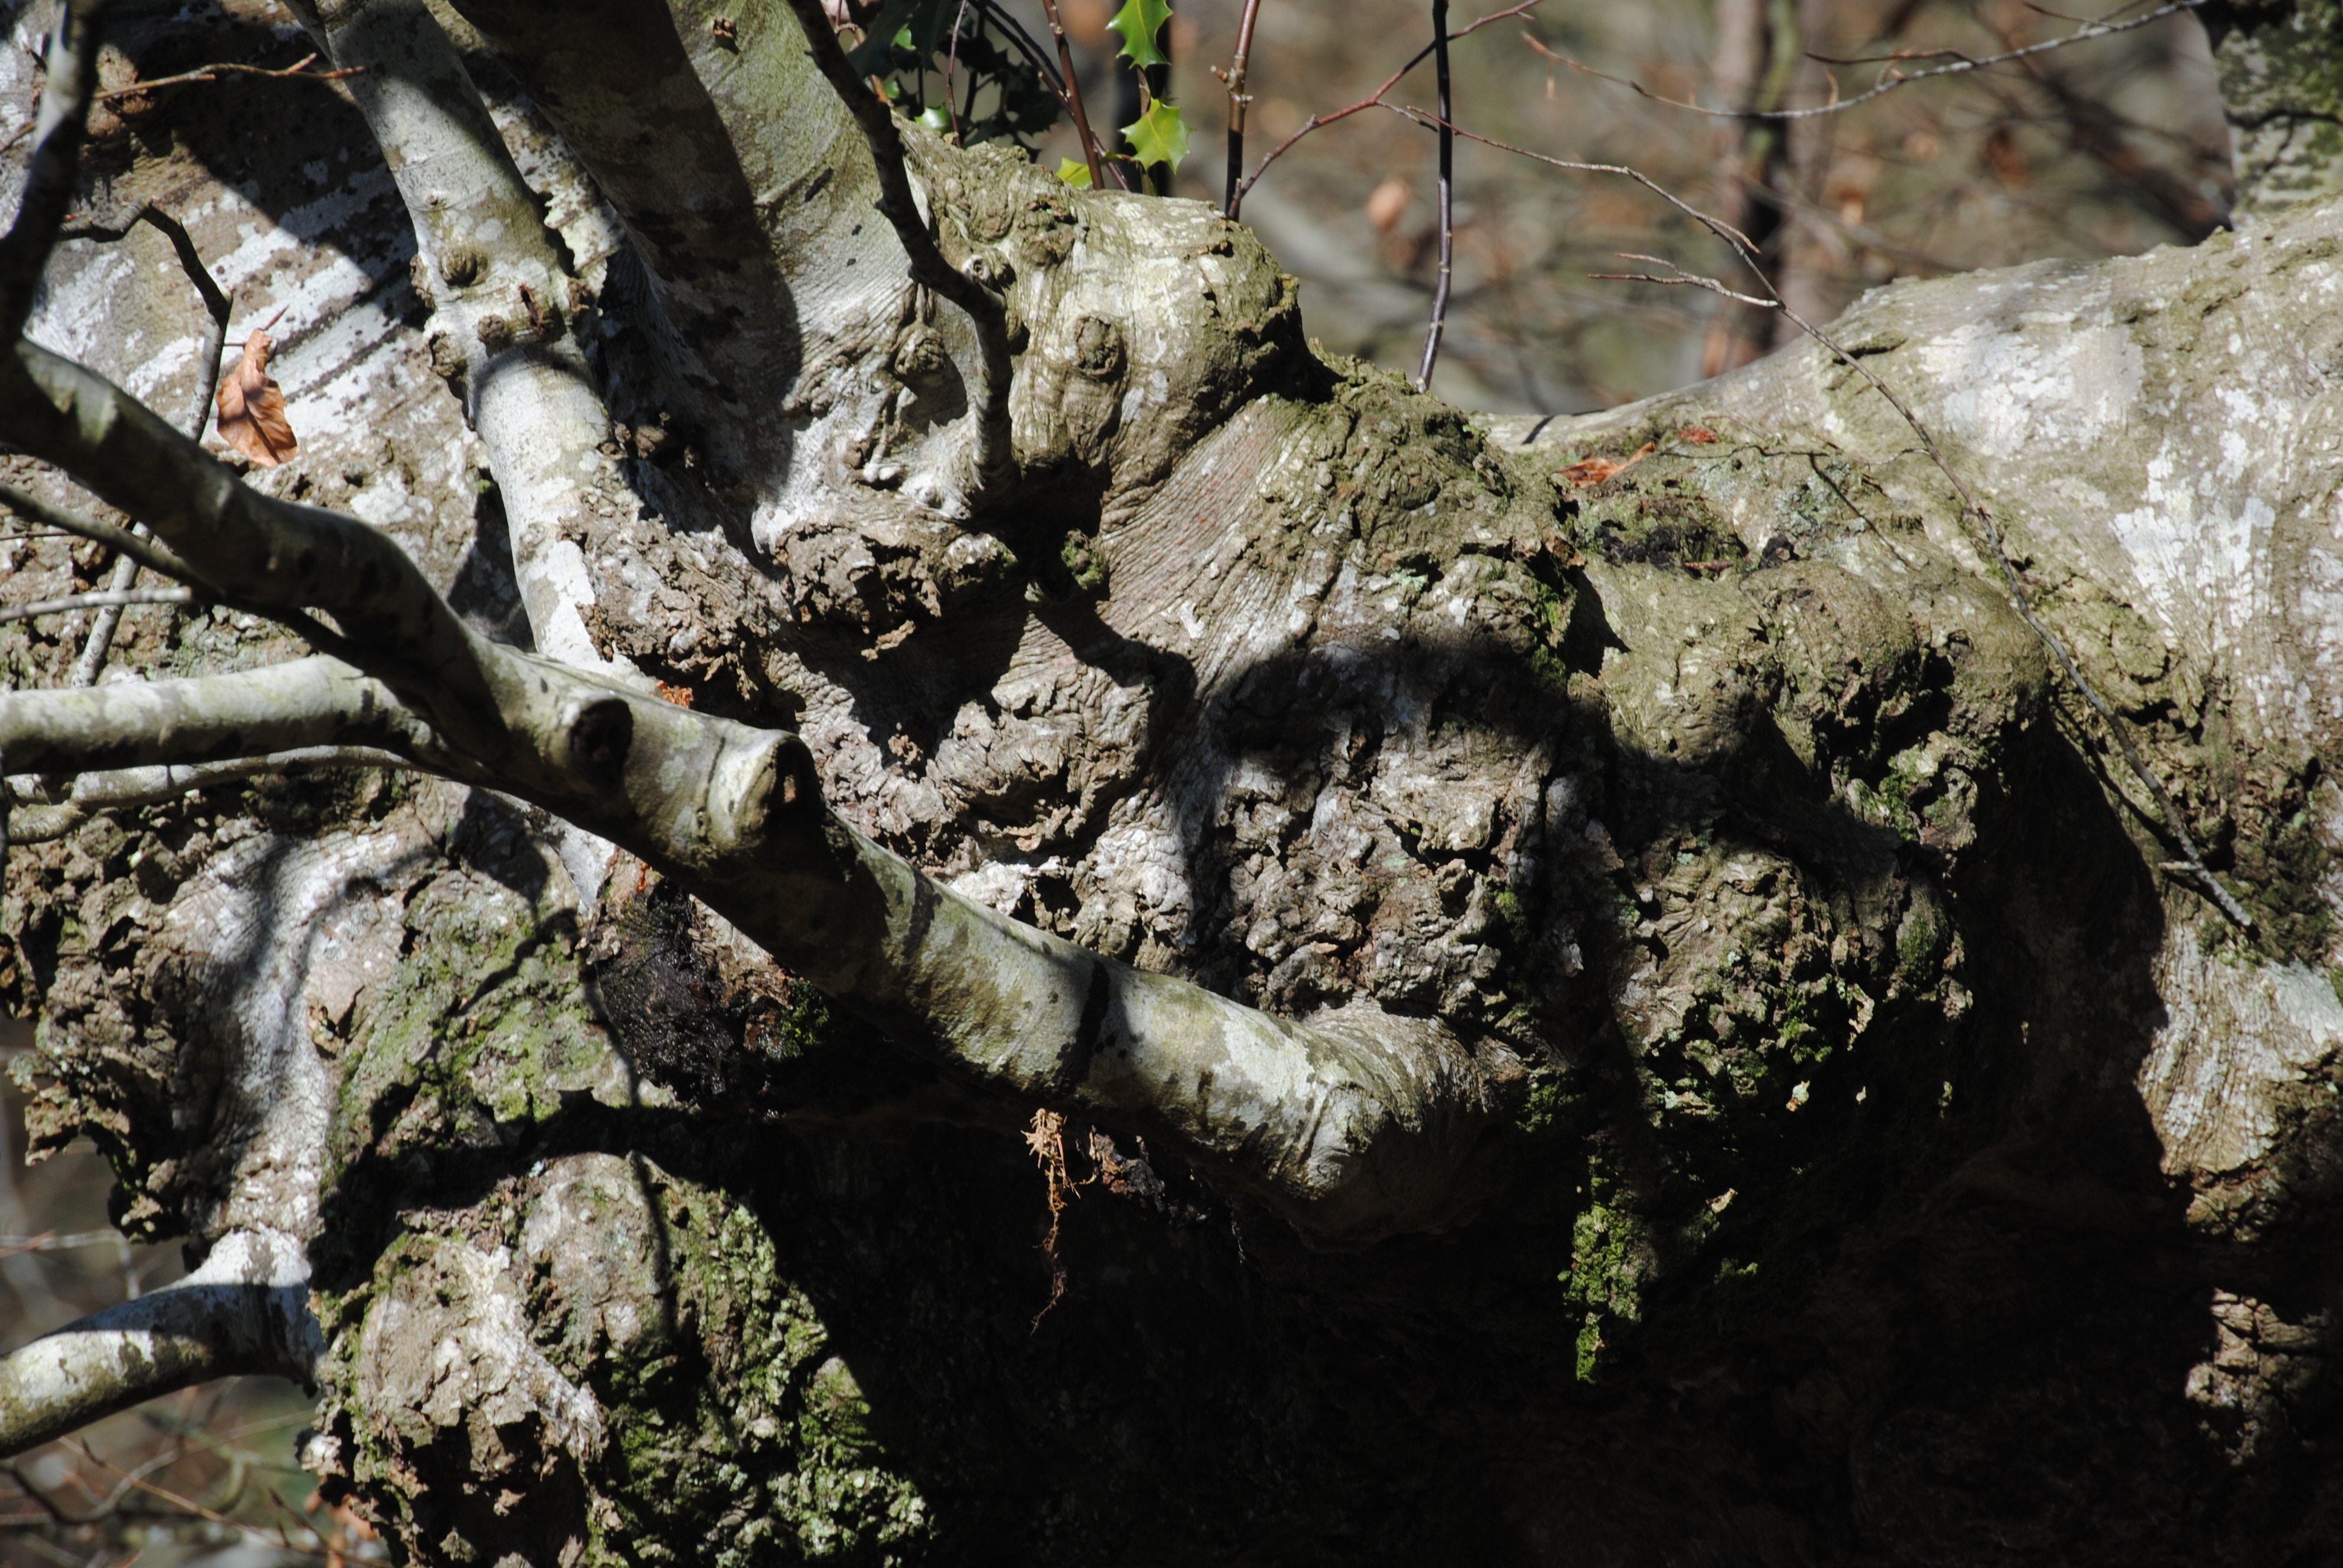
tree, nature, forest, rock, wilderness, branch, plant, leaf, flower, trunk, wildlife, stream, autumn, botany, flora, leaves, geology, oak, woodland, habitat, oak leaves, woody plant, land plant, haritza, zuhaitza